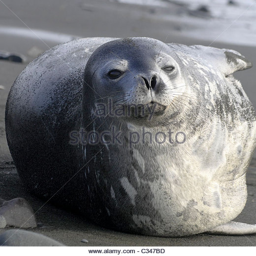
biological species resting on the beach